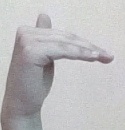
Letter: khaa